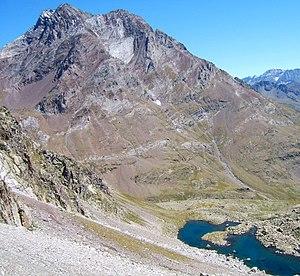
Le Vignemale surplombant l'Ibón de los Batans, depuis le Col del Letrero. À gauche, la Pique Longue, à droite, le Pic de Cerbillona. À l'arrière-plan, à droite, le Taillon
Le pic de Cerbillona, 3 247 mètres, dans le massif du Vignemale, constitue le bord supérieur sud-ouest du glacier d'Ossoue avec le pic Central, 3 235 mètres, et le pic du Clot de la Hount, 3 289 mètres. Le Montferrat, 3 219 mètres en limite le bord sud. La Pique longue, 3 298 mètres, en est le sommet, et le point culminant des Pyrénées françaises.